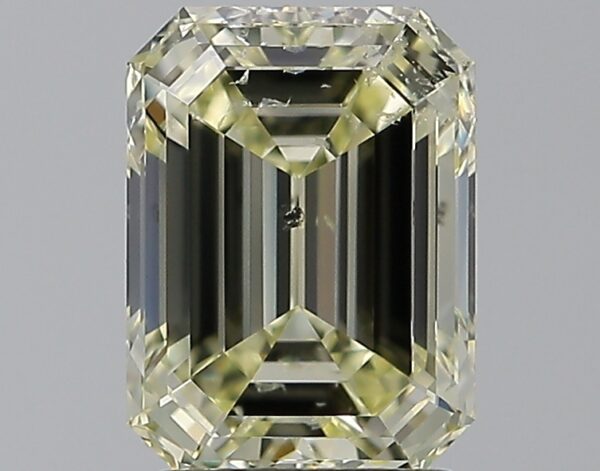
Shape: emerald
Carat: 2.15
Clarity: SI2
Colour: U-V
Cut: EX
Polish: EX
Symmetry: EX
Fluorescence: N
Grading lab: GIA
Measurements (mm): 8.49 x 6.29 x 4.29